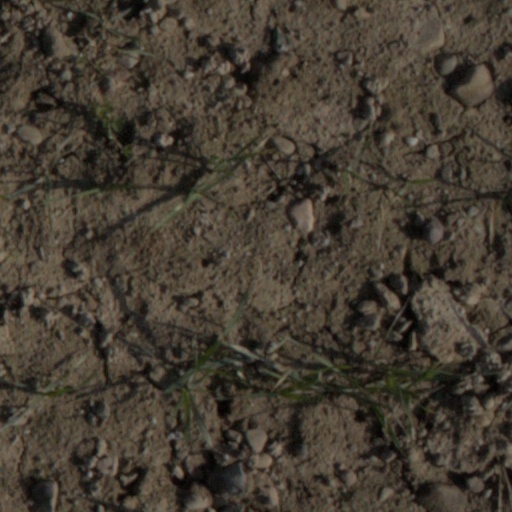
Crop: wheat